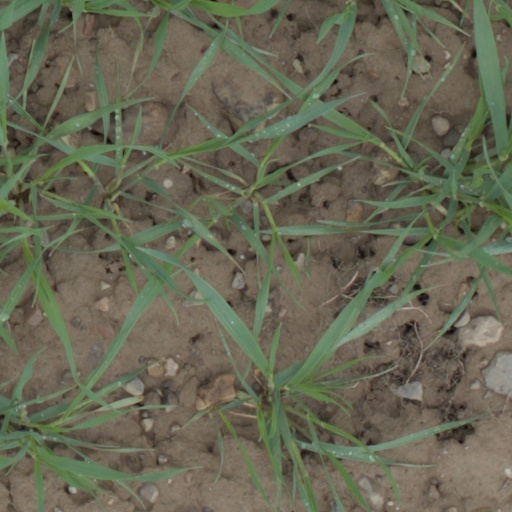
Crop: wheat